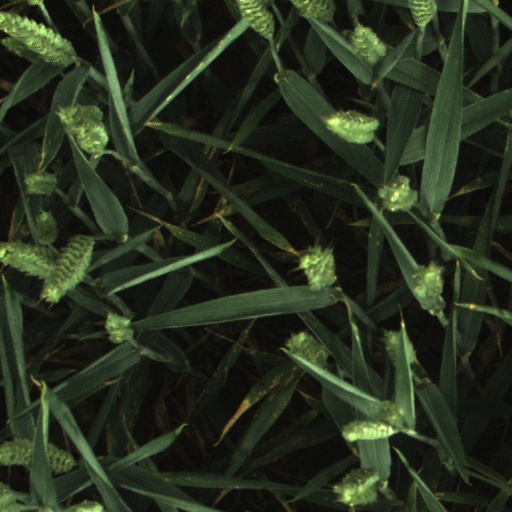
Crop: wheat